Edinburgh, Leith and Newhaven Railway

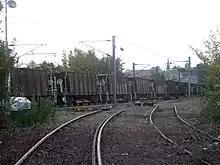
The former connection with the East Coast Main Line at Abbeyhill Junction in 2006

In 1902 a short westward connection was made at Granton, serving Granton Gas Works via the Granton Gasworks railway station. Joining in the Granton Harbour railway network, goods interchange with the Caledonian Railway also took place at Granton over the harbour lines, as for some decades the two companies had no direct connection in Edinburgh (other than the Haymarket connection which was unsuitable for goods wagon transfer due to congestion).